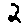
Label: 2